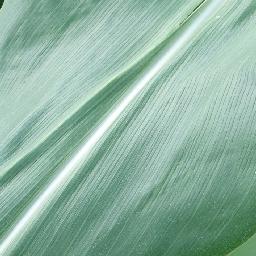
Label: Corn_(Maize)___Healthy